Dig Dug Island

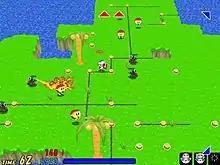
Gameplay screenshot

"Dig Dug Island" was a massively-multiplayer online game based on the arcade game "Dig Dug II". Up to four players were tasked with clearing an island of enemies; these being Pookas, red tomato-like enemies with goggles, and Fygars, red-winged green dragons that could breathe fire. Enemies could be defeated by either using a pump to fill them up with air until they pop, or by drilling alongside fault lines in an island to sink the sections they are standing on. Players could create their own avatars or even select ones based on characters from other Namco video games, including "Mappy", "The Tower of Druaga", "Valkyrie no Densetsu" and "Wonder Momo".